BNS Somudra Avijan

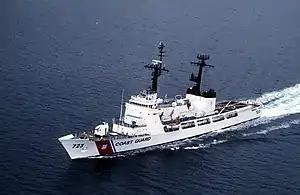
BNS "Somudra Avijan" had been used by U.S. Coast Guard as before it was sent to Chattogram.

BNS "Somudra Avijan" visited the port of Manila, Philippines from 13 to 16 November 2015 on her way to Bangladesh from United States. She also visited Malaysia on her way. The ship arrived at Chattogram, Bangladesh on 28 November 2015. On 19 March 2016, she was commissioned by the Bangladesh Navy.